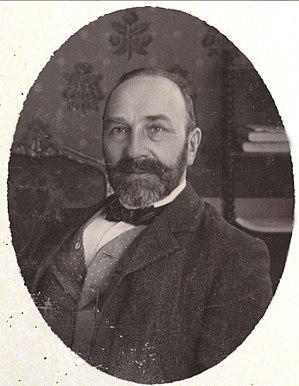
Johan Henrik Deuntzer est un professeur de droit et un homme d'État danois. Membre de Venstre - le parti de la gauche réformiste à l'époque - il a été le premier Premier ministre de ce parti entre 1901 et 1905 et a dirigé le premier gouvernement de gauche de l'histoire du Danemark. Son accession à ce poste a fait suite aux élections législatives danoises de 1901, malgré le fait qu'il n'était lui-même pas membre du parlement.